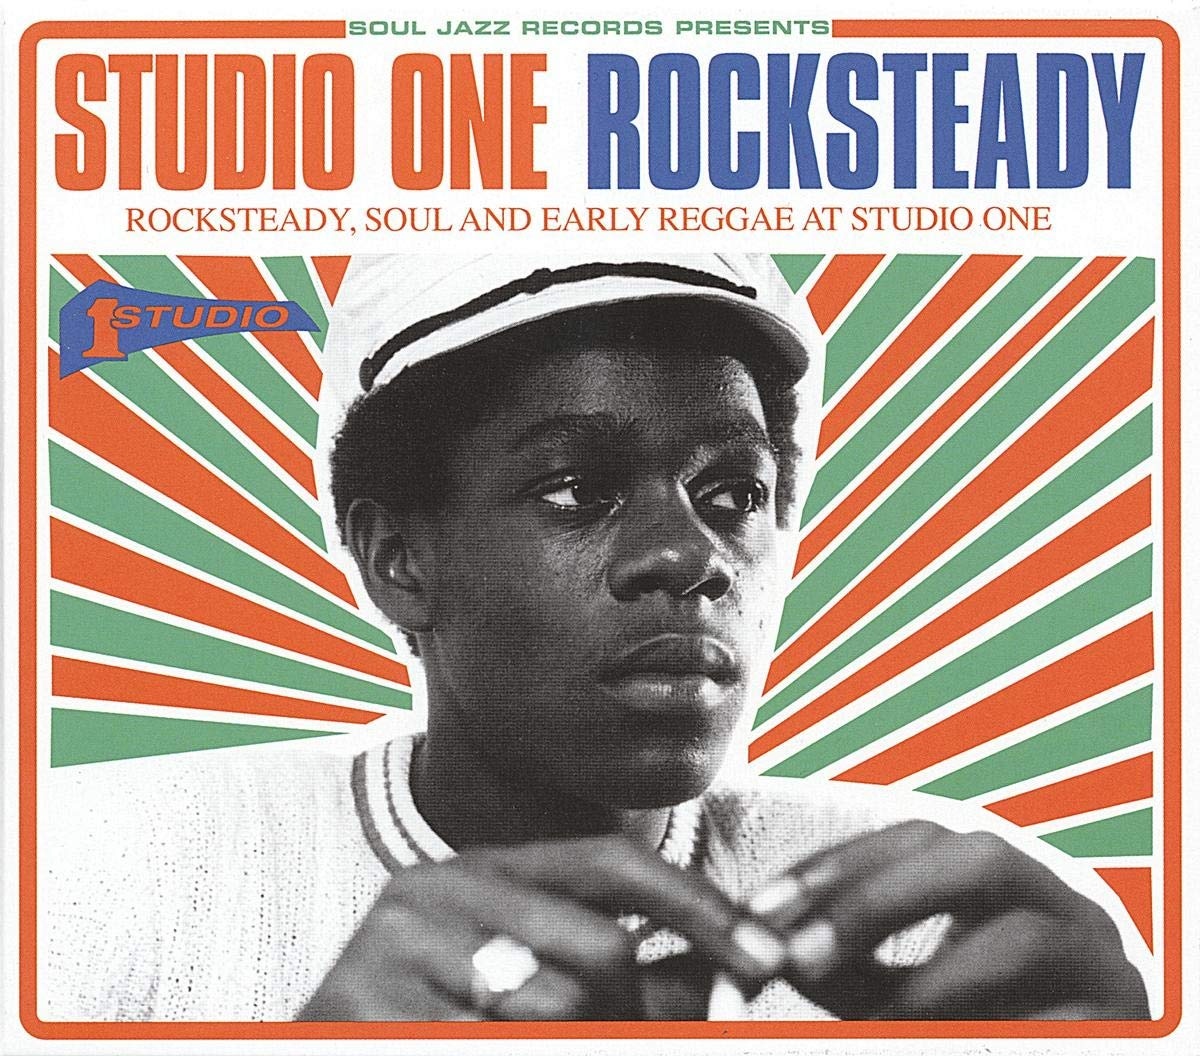
Studio One Rocksteady
Studio One Rocksteady
Brand: Takeforshop
Category: Electronics > Audio > Audio Components > Signal Processors > Effects Processors